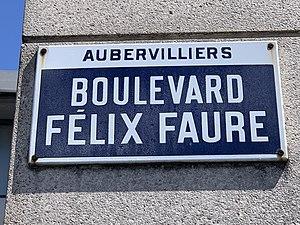
Plaque du boulevard Félix Faure, Aubervilliers.
Le boulevard Félix-Faure à Aubervilliers est l'une des artères principales de cette ville.